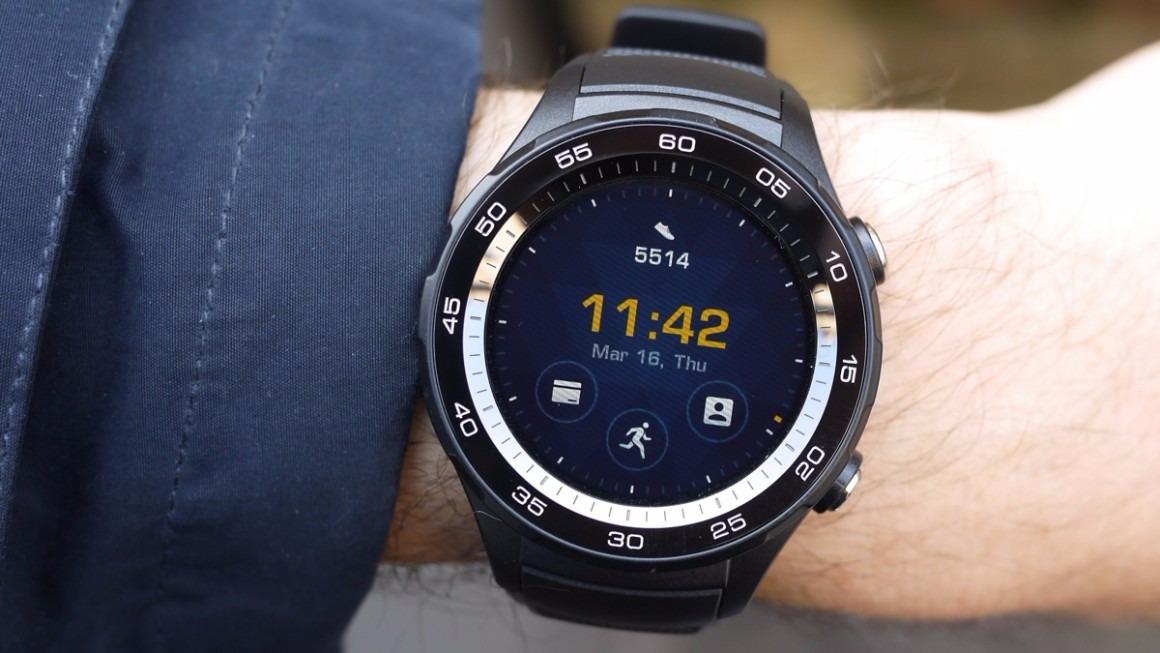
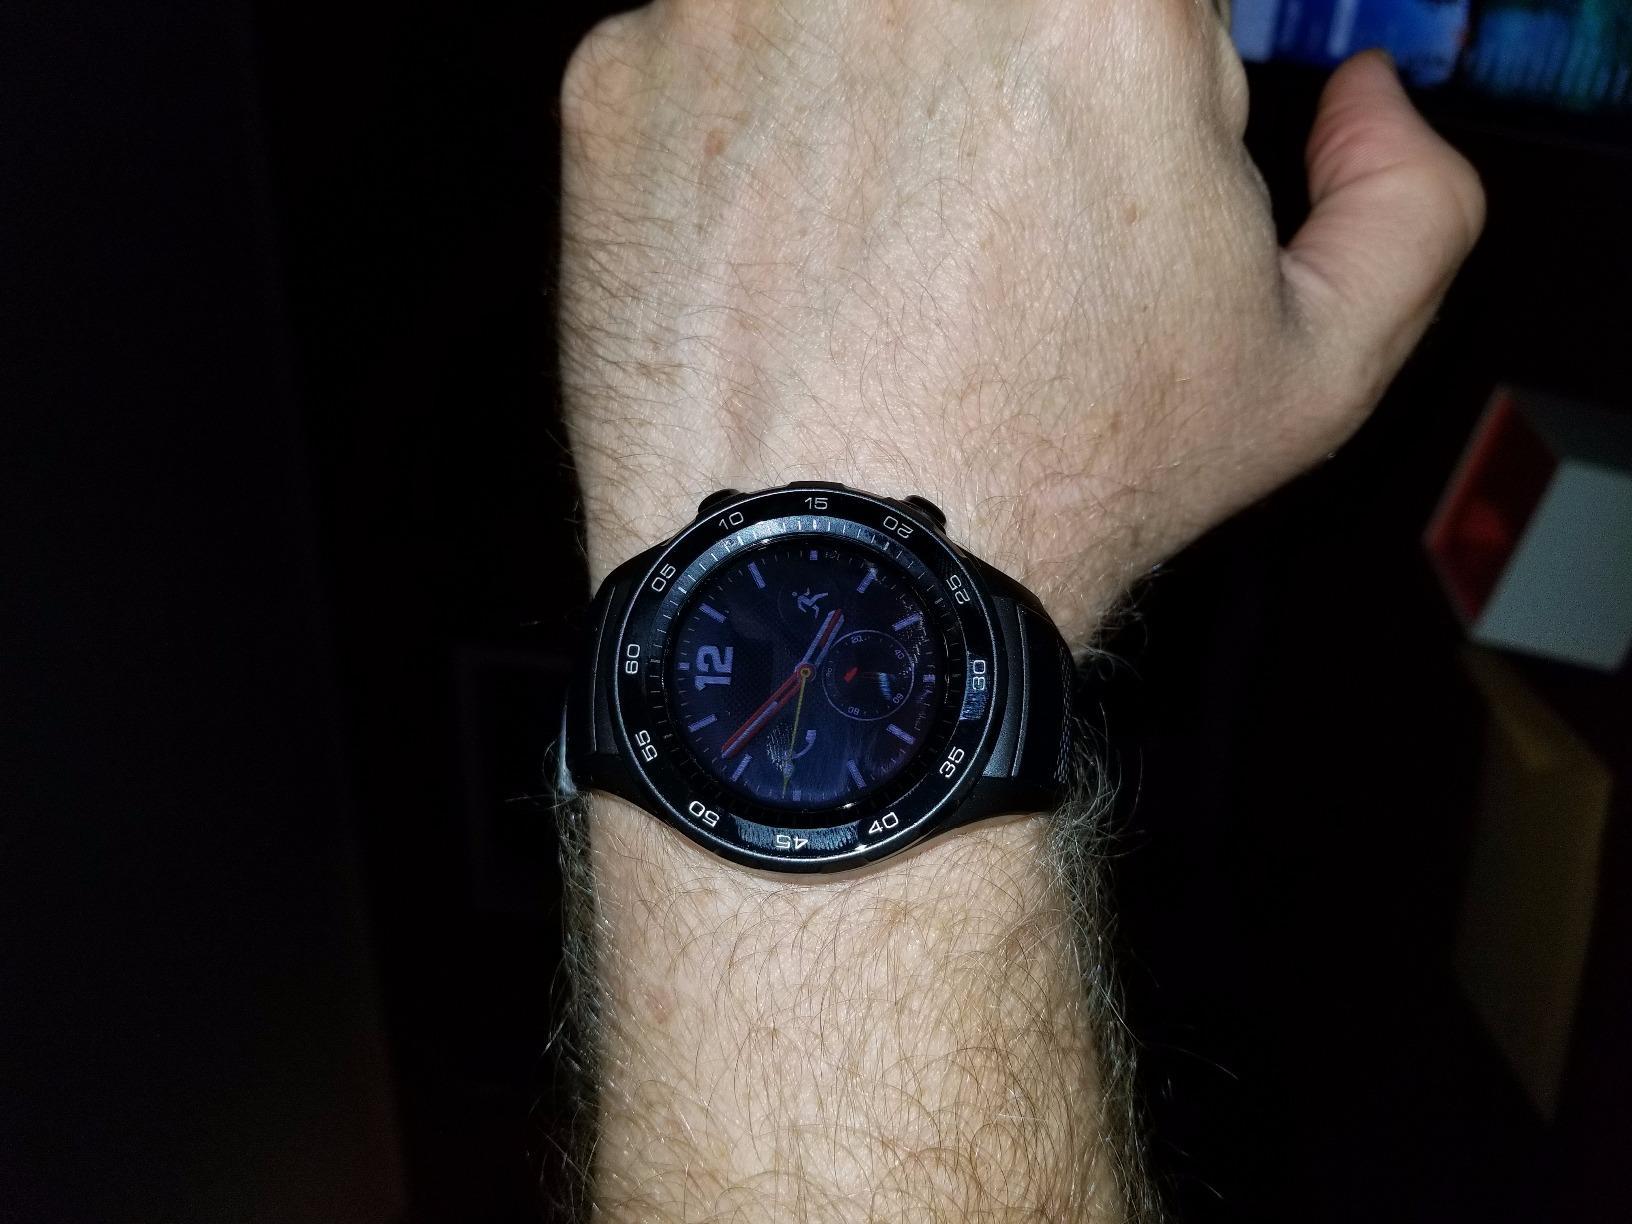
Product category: smartwatch
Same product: yes